Malta convoys

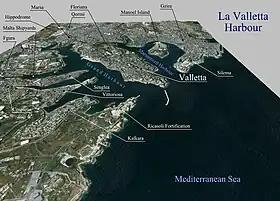

The Mediterranean Fleet in Alexandria escorted the fast Convoy MF 2 of three freighters carrying of supplies, including reinforcements and ammunition for anti-aircraft guns and met at Malta another convoy from Gibraltar. En route, Italian airbases were raided; the "Regia Marina" had superior forces at sea but missed the opportunity to exploit their advantage.